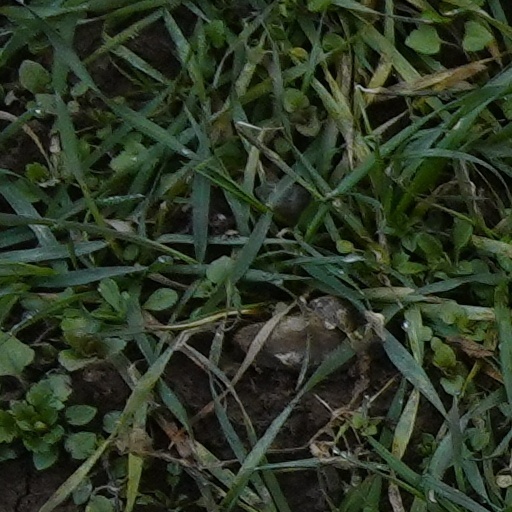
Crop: wheat